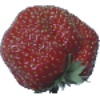
Label: strawberry_wedge